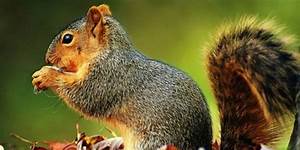
Label: squirrel